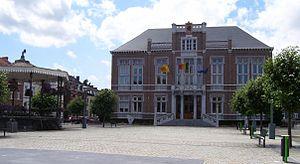
Cette page regroupe l'ensemble du patrimoine immobilier classé de la ville belge d'Andenne.